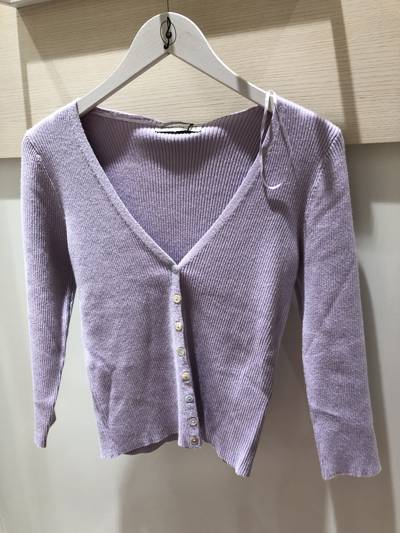
Waste category: clothes